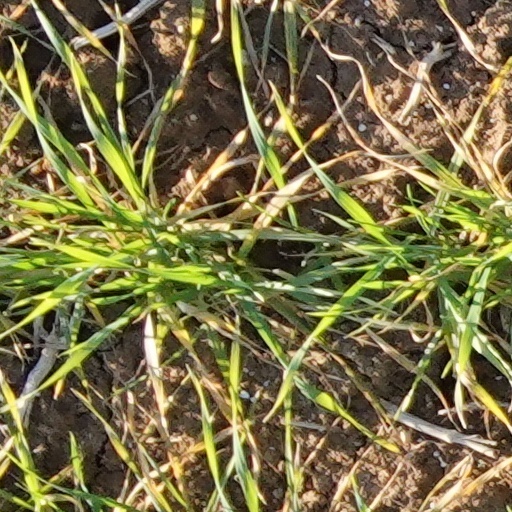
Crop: wheat